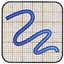
Concepts: Wavy
Ripple
Hair